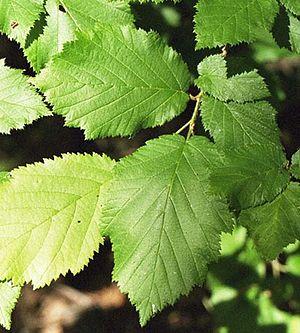
Le Noisetier en latin Corylus appelé aussi Coudrier, est un genre d'arbres et d'arbustes de la famille des Bétulacées des régions tempérées de l'hémisphère nord. Son fruit s'appelle la noisette. Les noisettes sont particulièrement appréciées de nombreux rongeurs et de certains ours. Le noisetier est un arbuste forestier, mais il est cultivé hors des forêts.